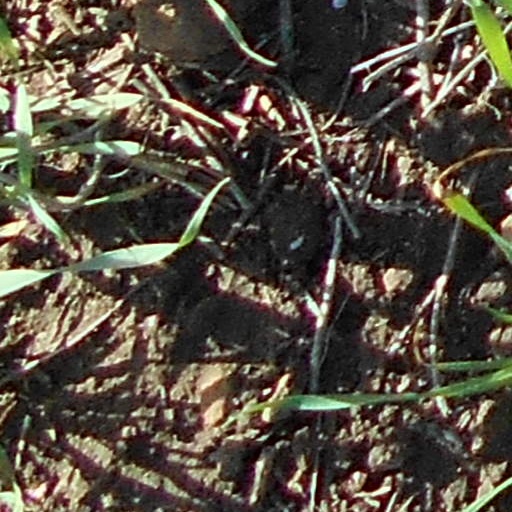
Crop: wheat